List of Infinite Stratos episodes

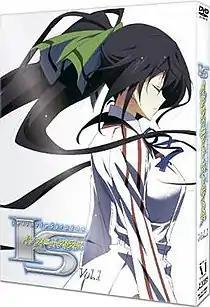
Cover of the first DVD/Blu-ray volume of "Infinite Stratos" as released by Media Factory on March 30, 2011

Infinite Stratos is an anime series adapted from the light novels of the same title written by author Izuru Yumizuru and illustrator Okiura published by Media Factory. The anime is produced by Eight Bit, directed by Yasuhito Kikuchi, series composition by Fumihiko Shimo, character design by Tomoyasu Kurashima, art directed by Shunichiro Yoshihara and sound directed by Masafumi Mima and Toshihiko Nakajima. Set in the near future, a powered exoskeleton called "Infinite Stratos" (IS), which possesses advanced technology and combat capabilities, changes the world including a major effect on society, as only women can pilot IS. The story focuses on Ichika Orimura, discovered to be the first ever male IS pilot. He is enrolled to the prestigious Infinite Stratos Academy, an international academy where IS pilots from all over the world are trained. There he meets Houki Shinonono, who is his childhood friend and younger sister of the creator of the IS. Along with other IS students from different nations, Ichika and Houki's busy school life begins. The anime follows the first three volumes of the light novels.